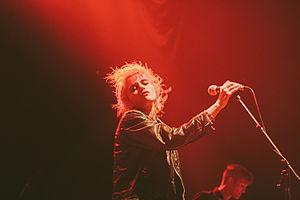
Sky Ferreira, née le 8 juillet 1992, est une chanteuse, auteur-compositeur, mannequin et actrice américaine.